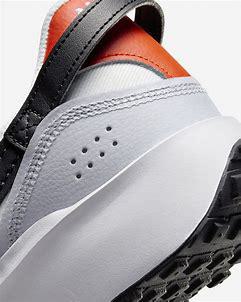
Brand: Nike
Model: Waffle Debut